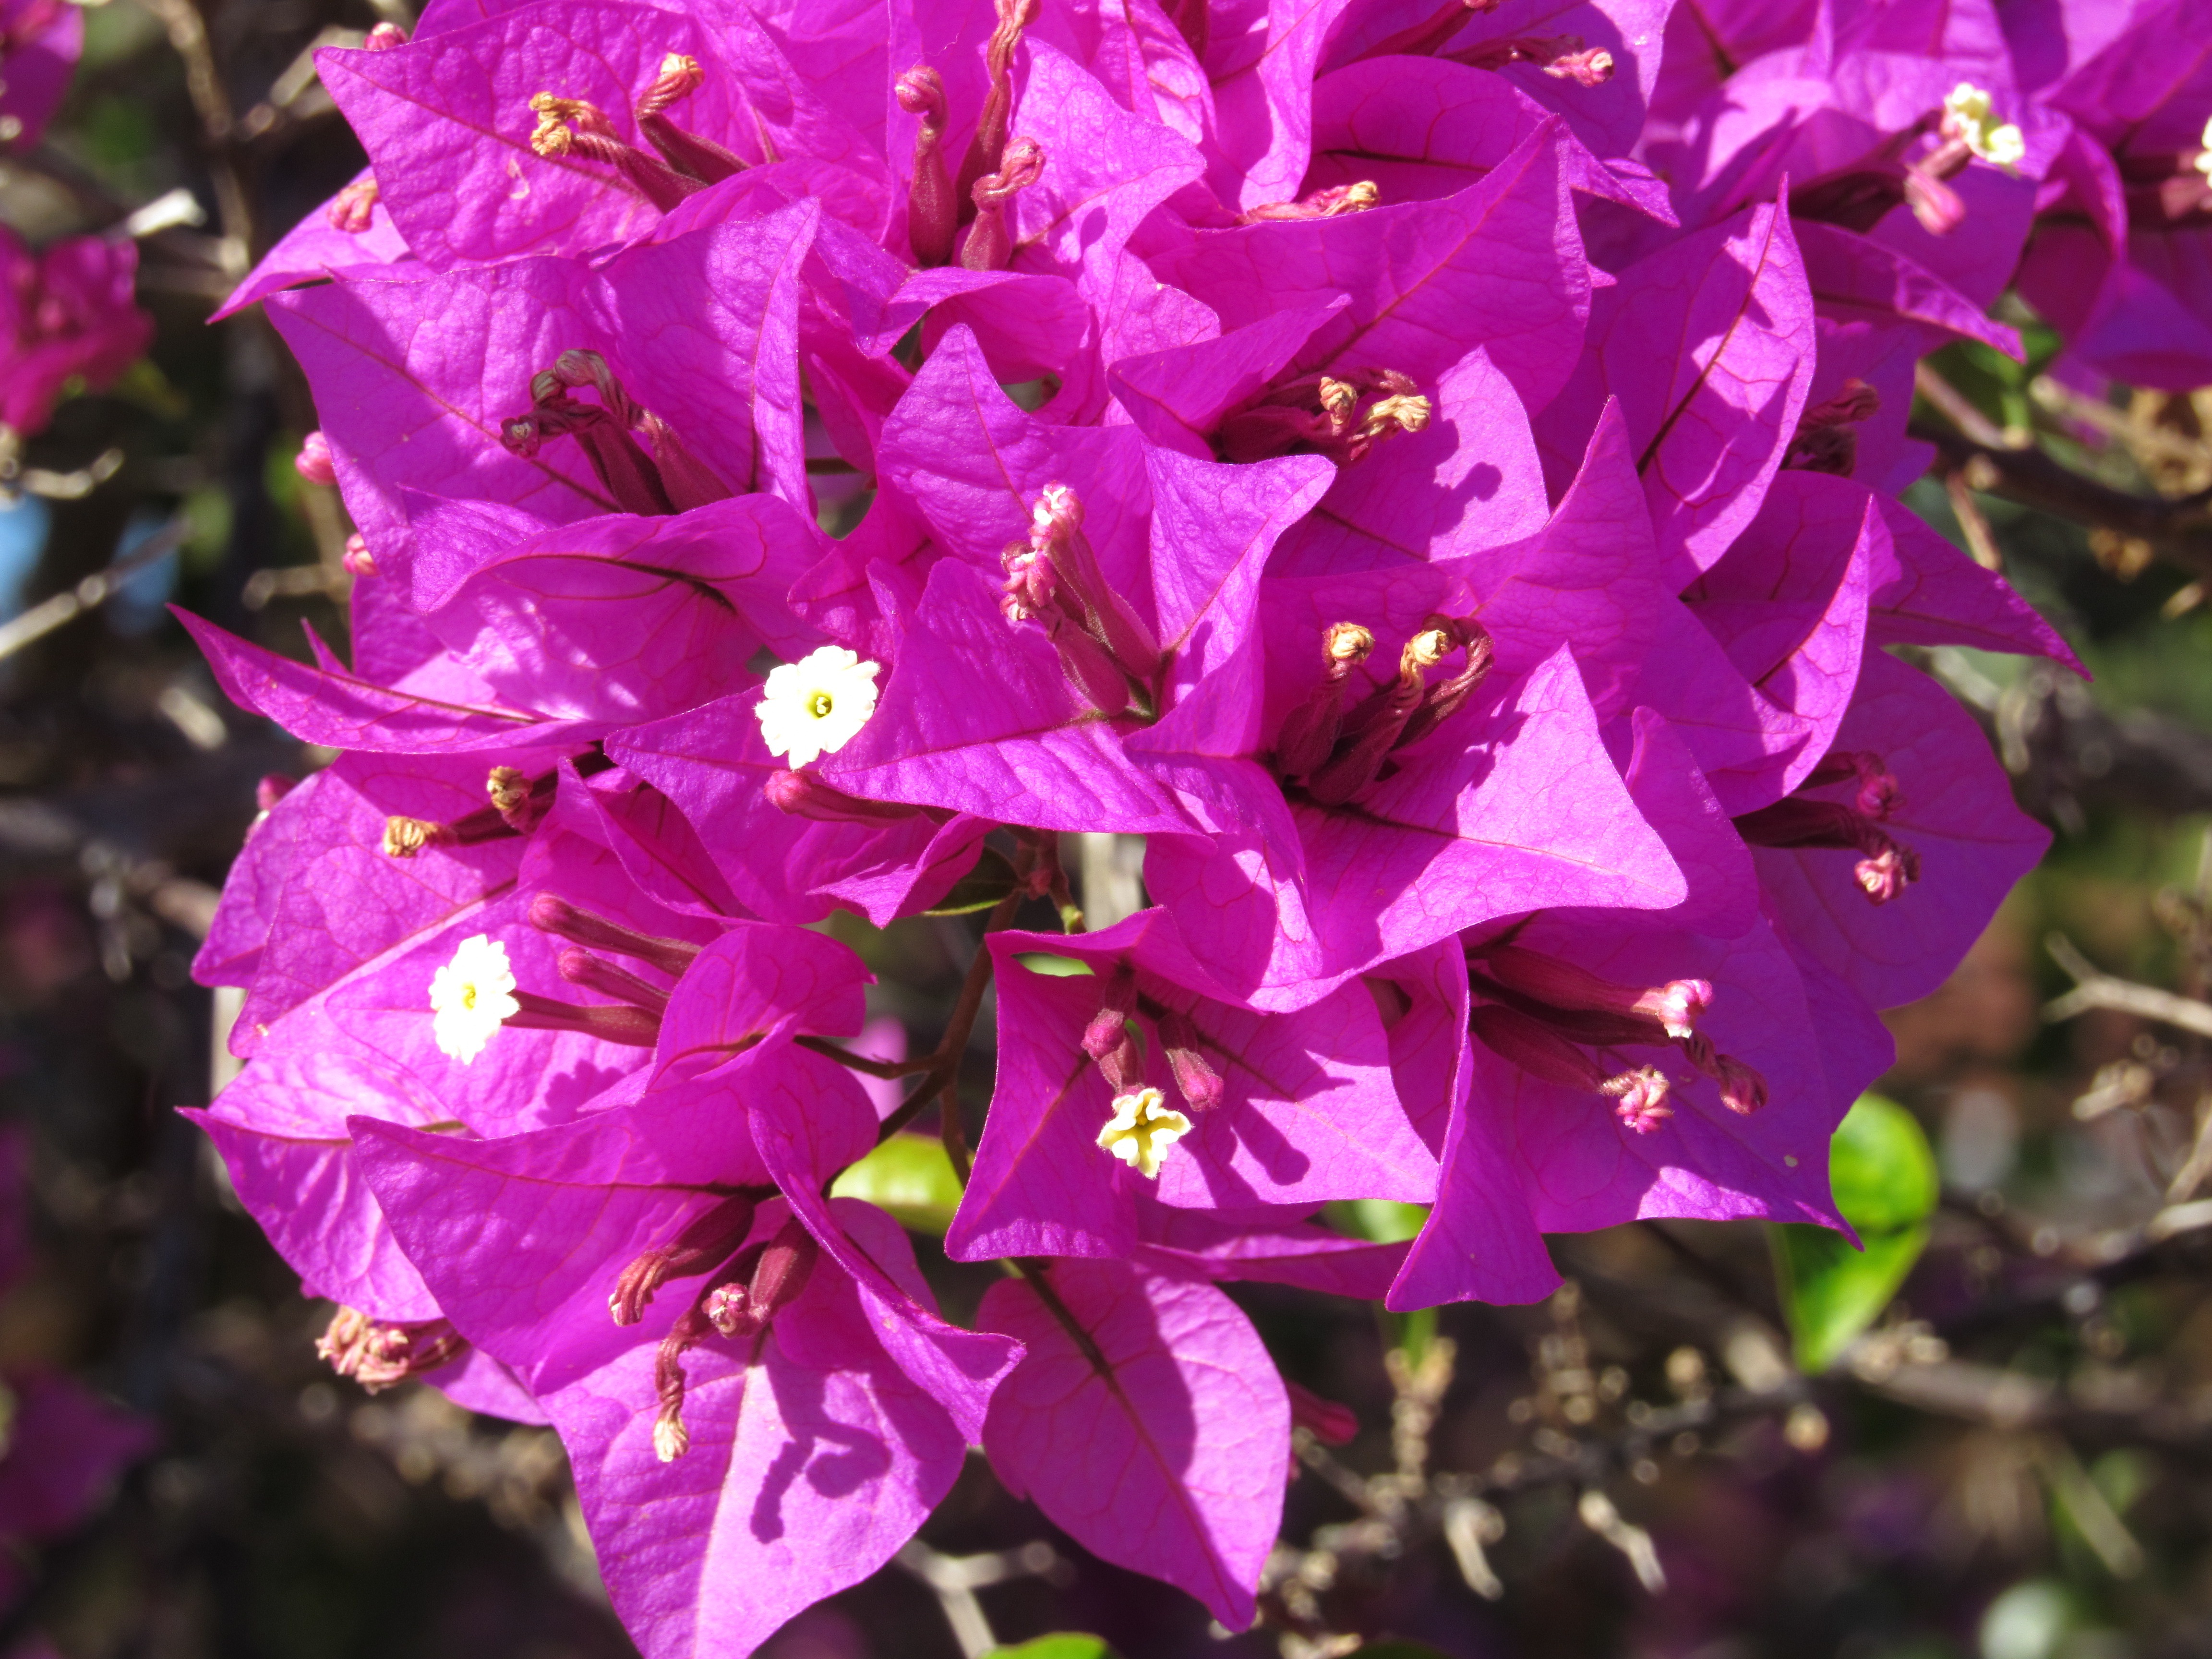
plant, flower, purple, petal, botany, flora, wildflower, flowers, shrub, flowering plant, bellflower family, annual plant, land plant, bougainveilla